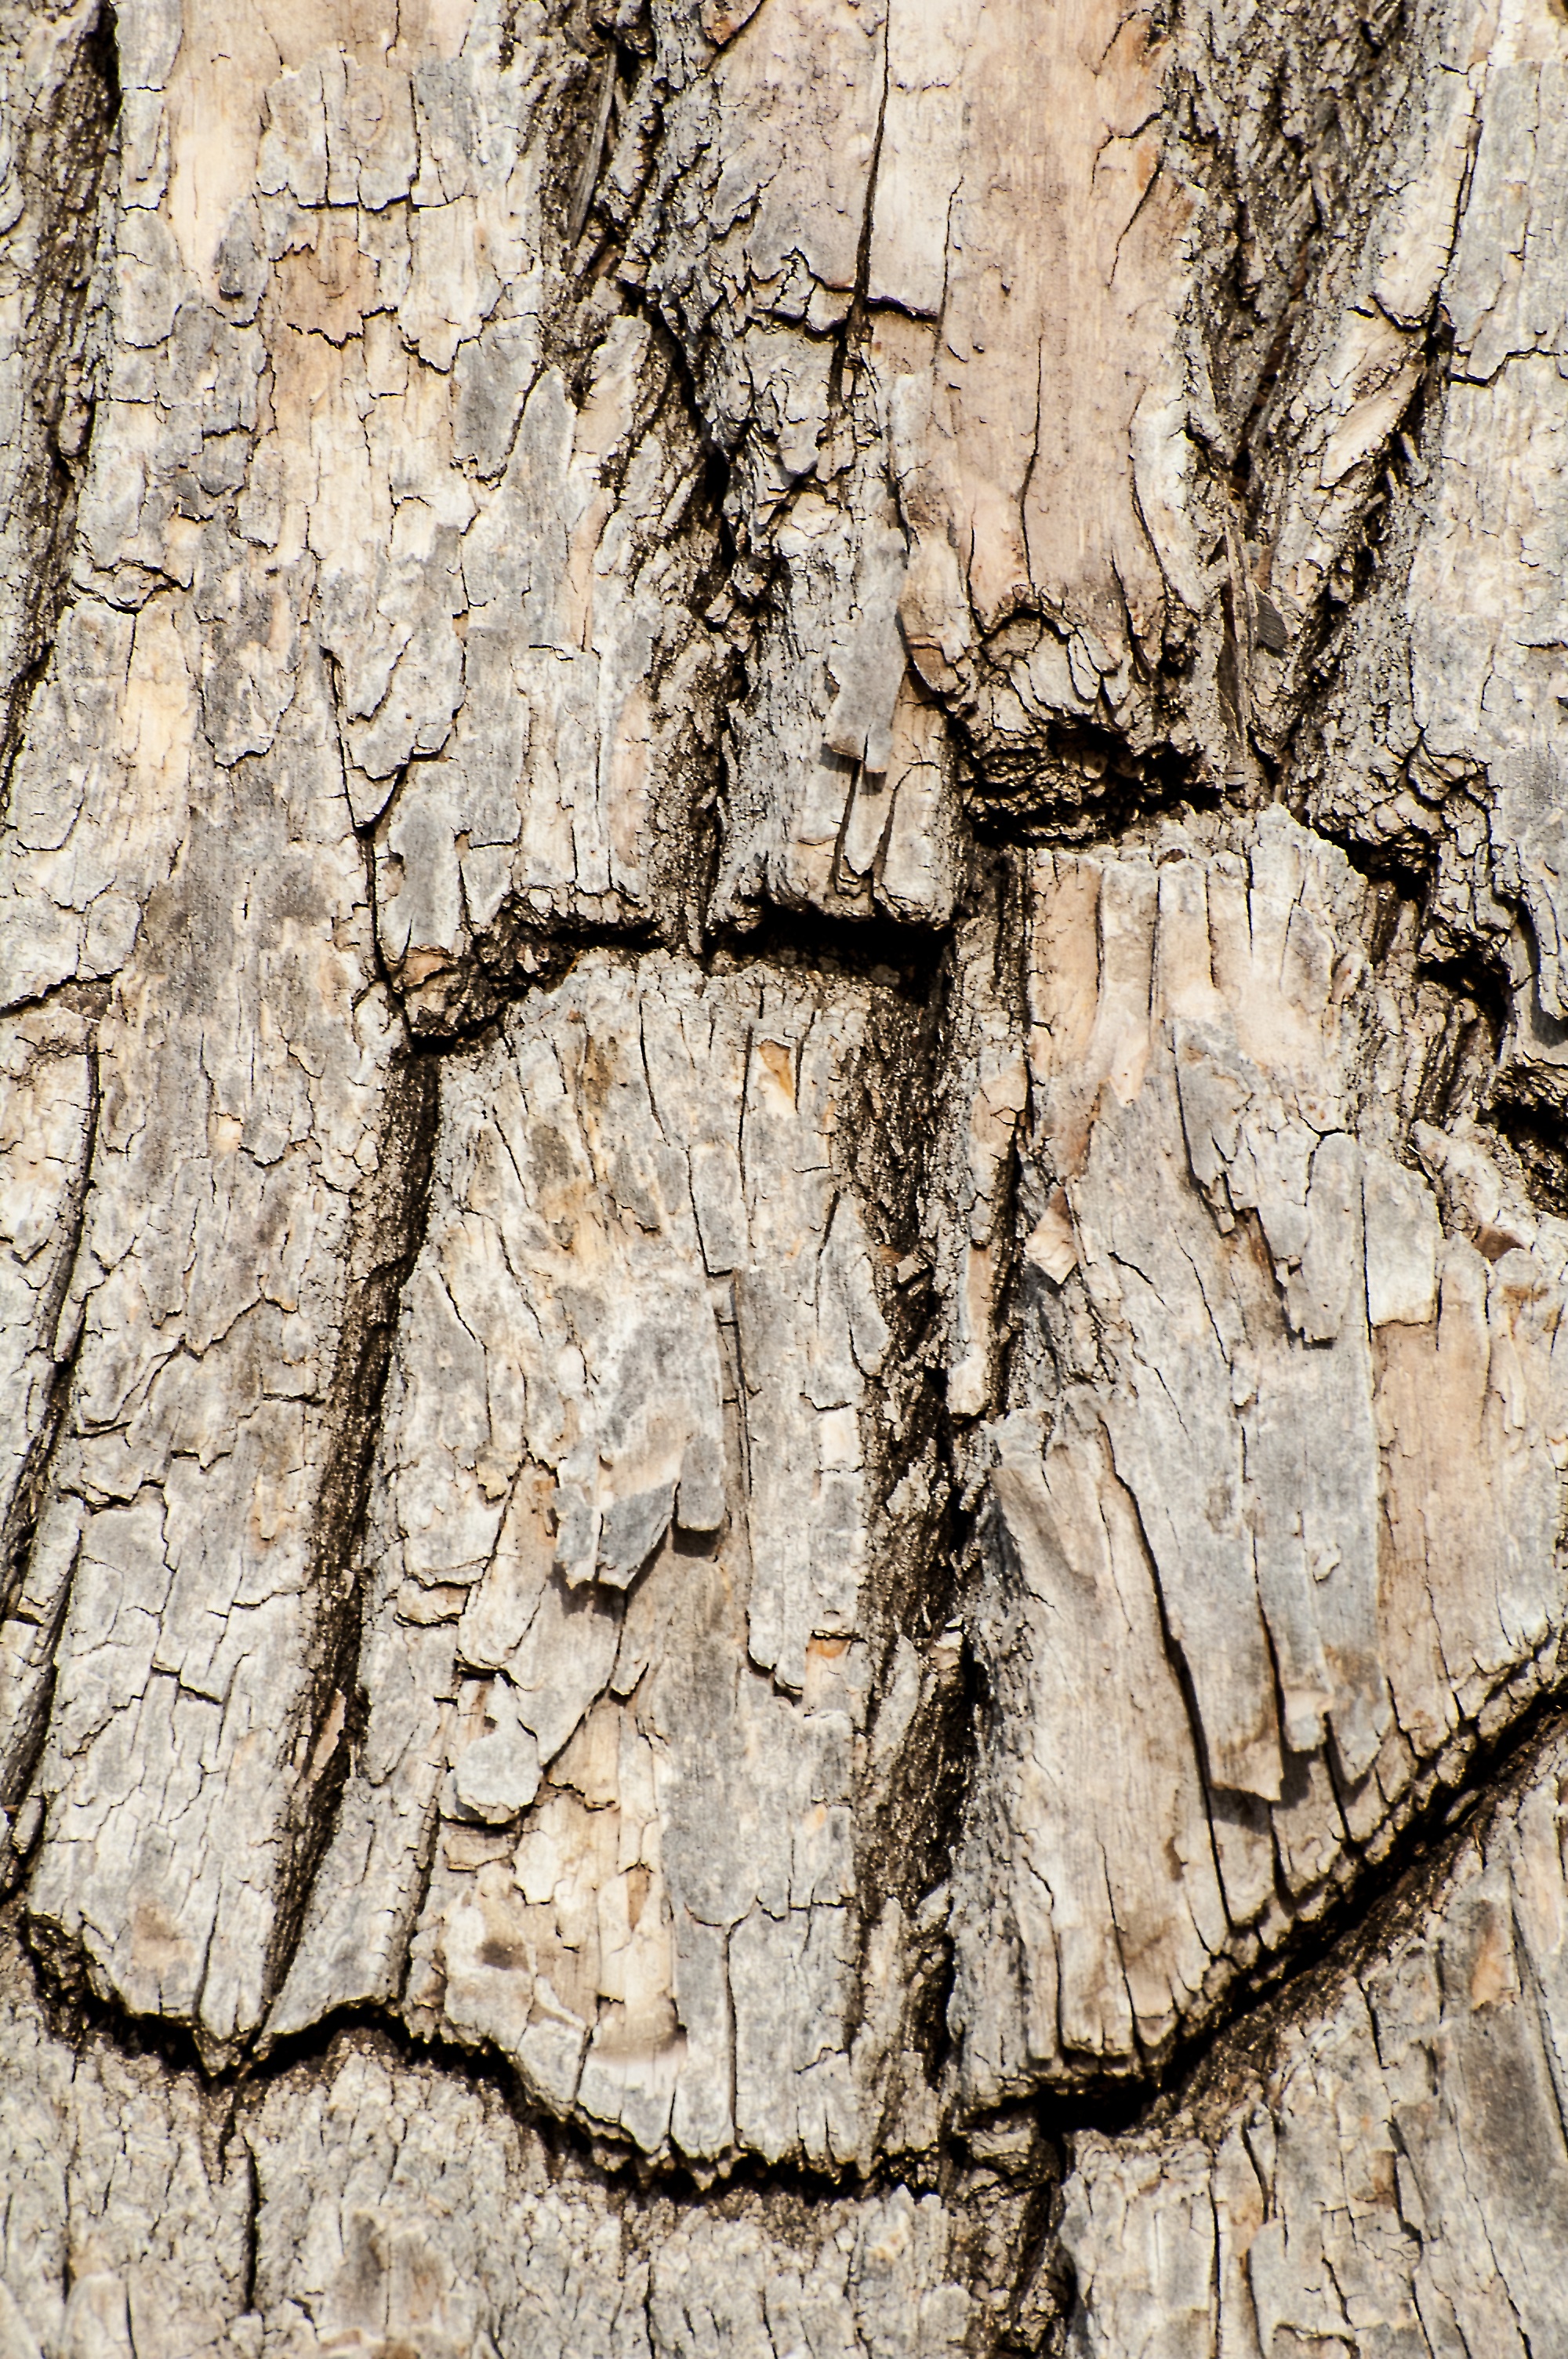
tree, nature, branch, plant, wood, texture, leaf, trunk, old, bark, birch, natural, soil, gray, rough, surface, weathered, cracked, grey, wooden, aging, timber, tree bark, flowering plant, corroded, plant stem, woody plant, land plant